Craigston Castle

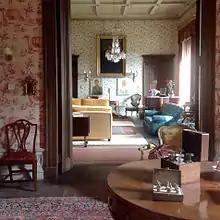
Craigston Castle Drawing Room

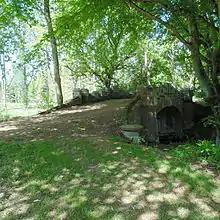
Craigston Castle Grounds

John Urquhart of Craigfintry (1547-1631), known as the "Tutor of Cromarty", built the castle from 1604 to 1607, and the design of the castle appears to show his influence as compared with other examples of the "Bell group". It was sold by the Urquharts in 1657, but bought back in 1739 by Captain John Urquhart, known as "the pirate", great-grandson of the builder. The new owner built the flanking wings, and laid out new gardens, though apparently not to the designs prepared in 1733 by William Adam, the foremost architect of the time. In the 1830s, John Smith, the architect of Balmoral Castle, prepared designs for an extensive remodelling, though only a new entrance doorway was built. Craigston Castle is now a category A listed building. The Urquhart family retain possession of the castle, and have recently started to host weddings and other events, as well as letting it out as accommodation.